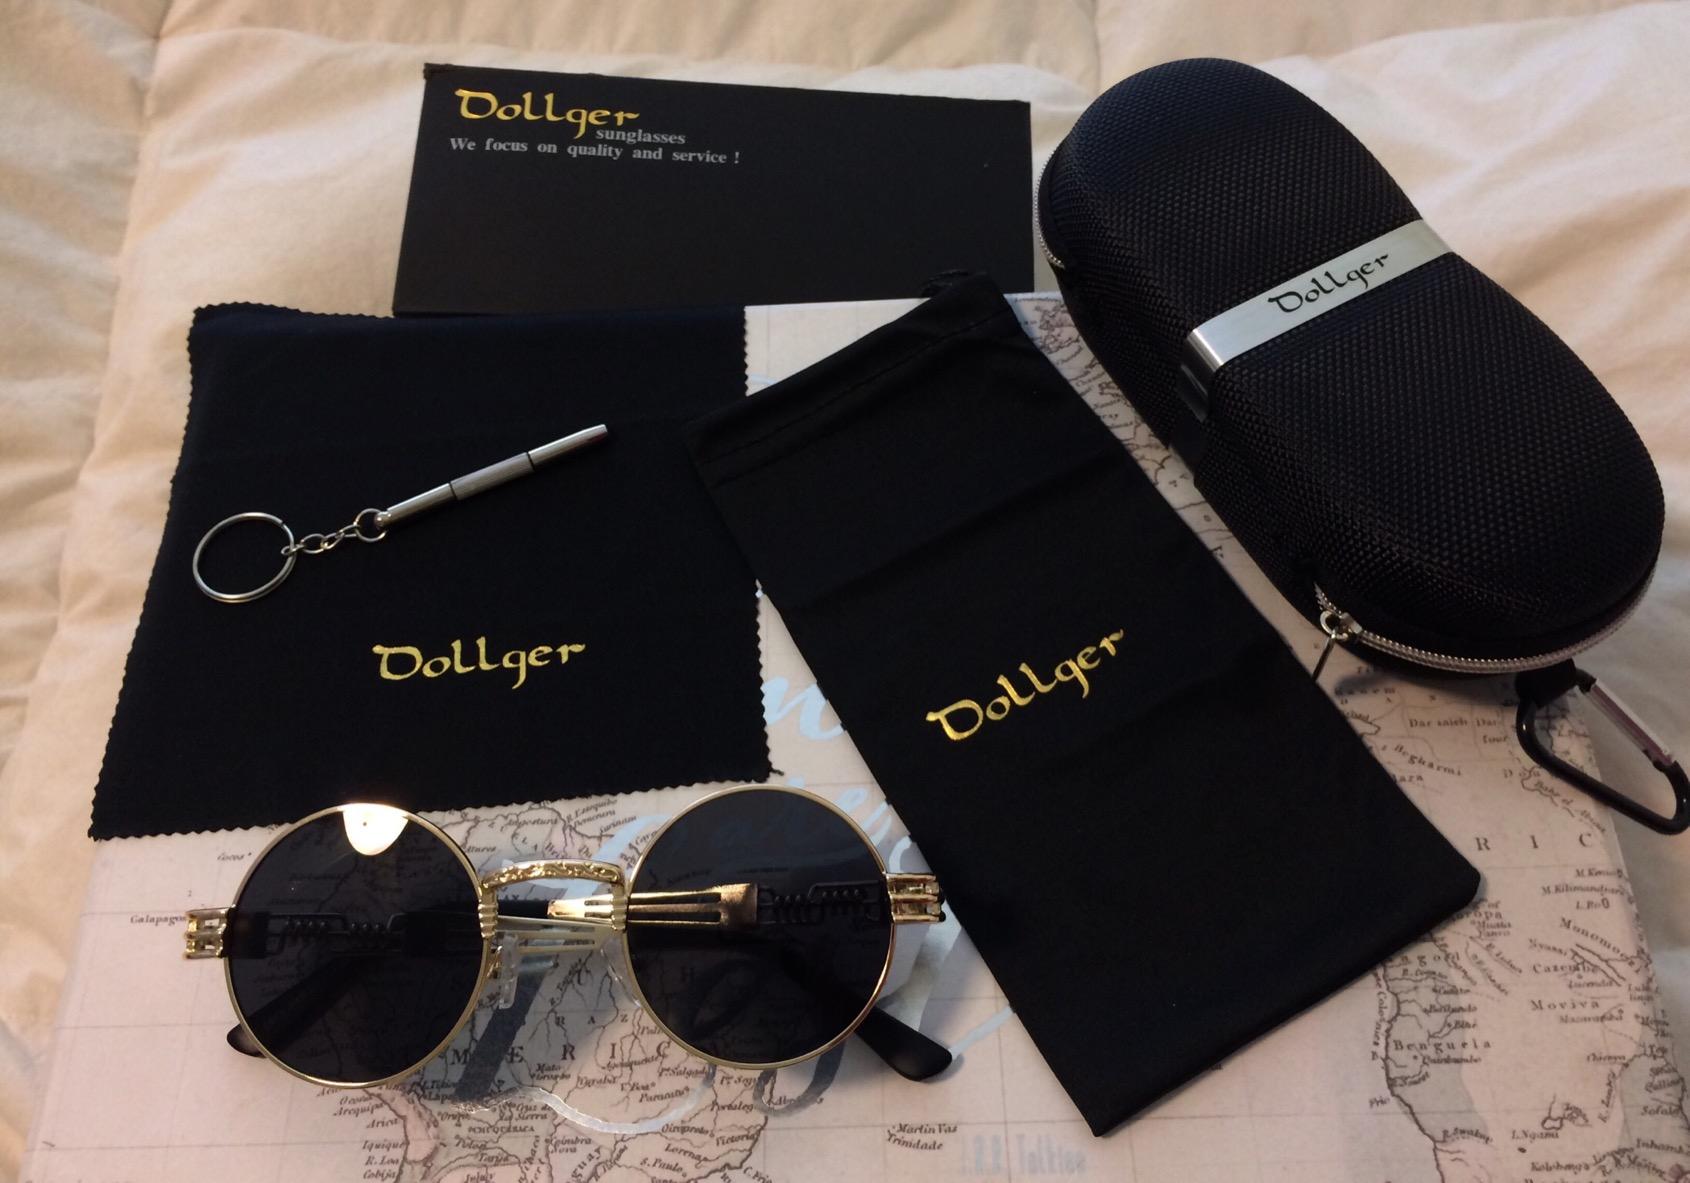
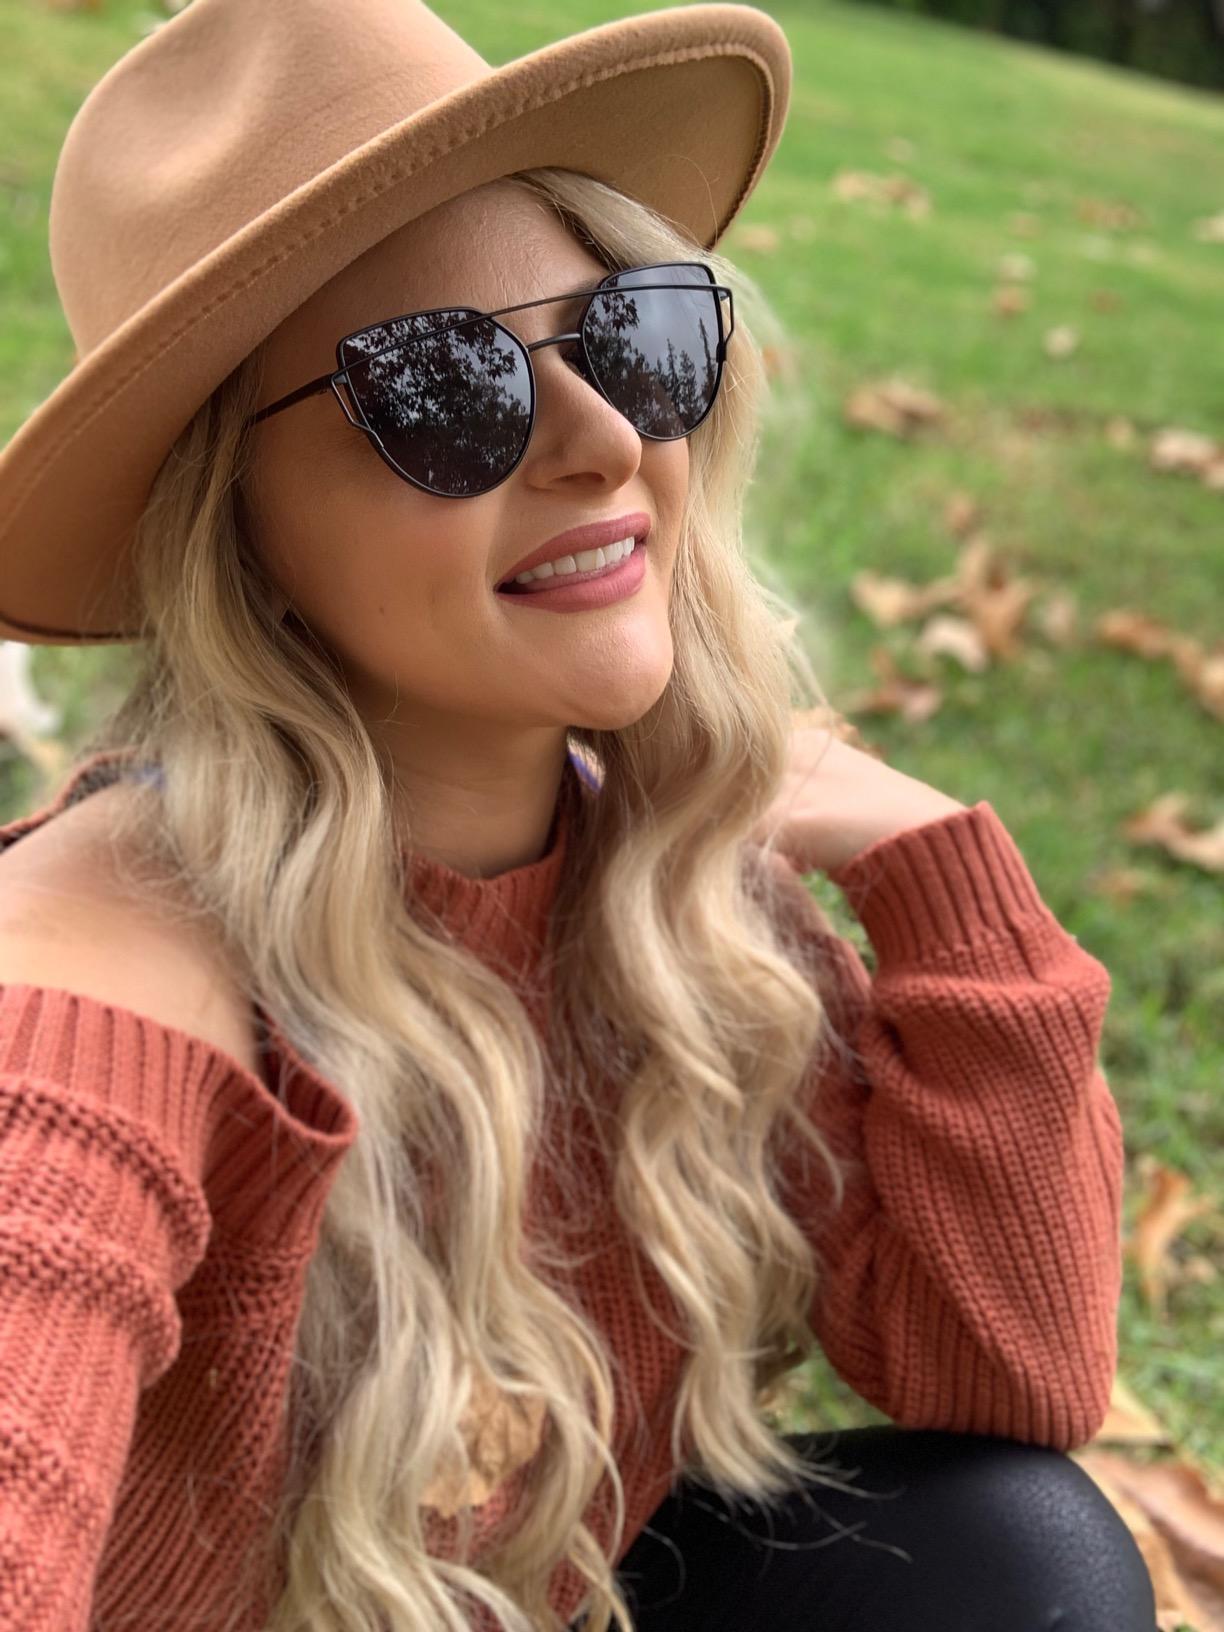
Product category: accessories_sunglasses
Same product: no